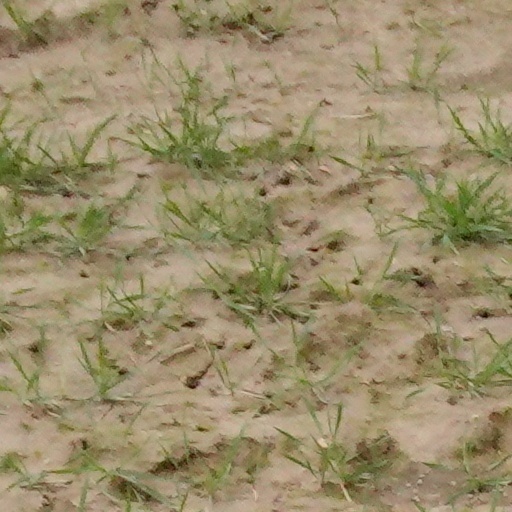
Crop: wheat